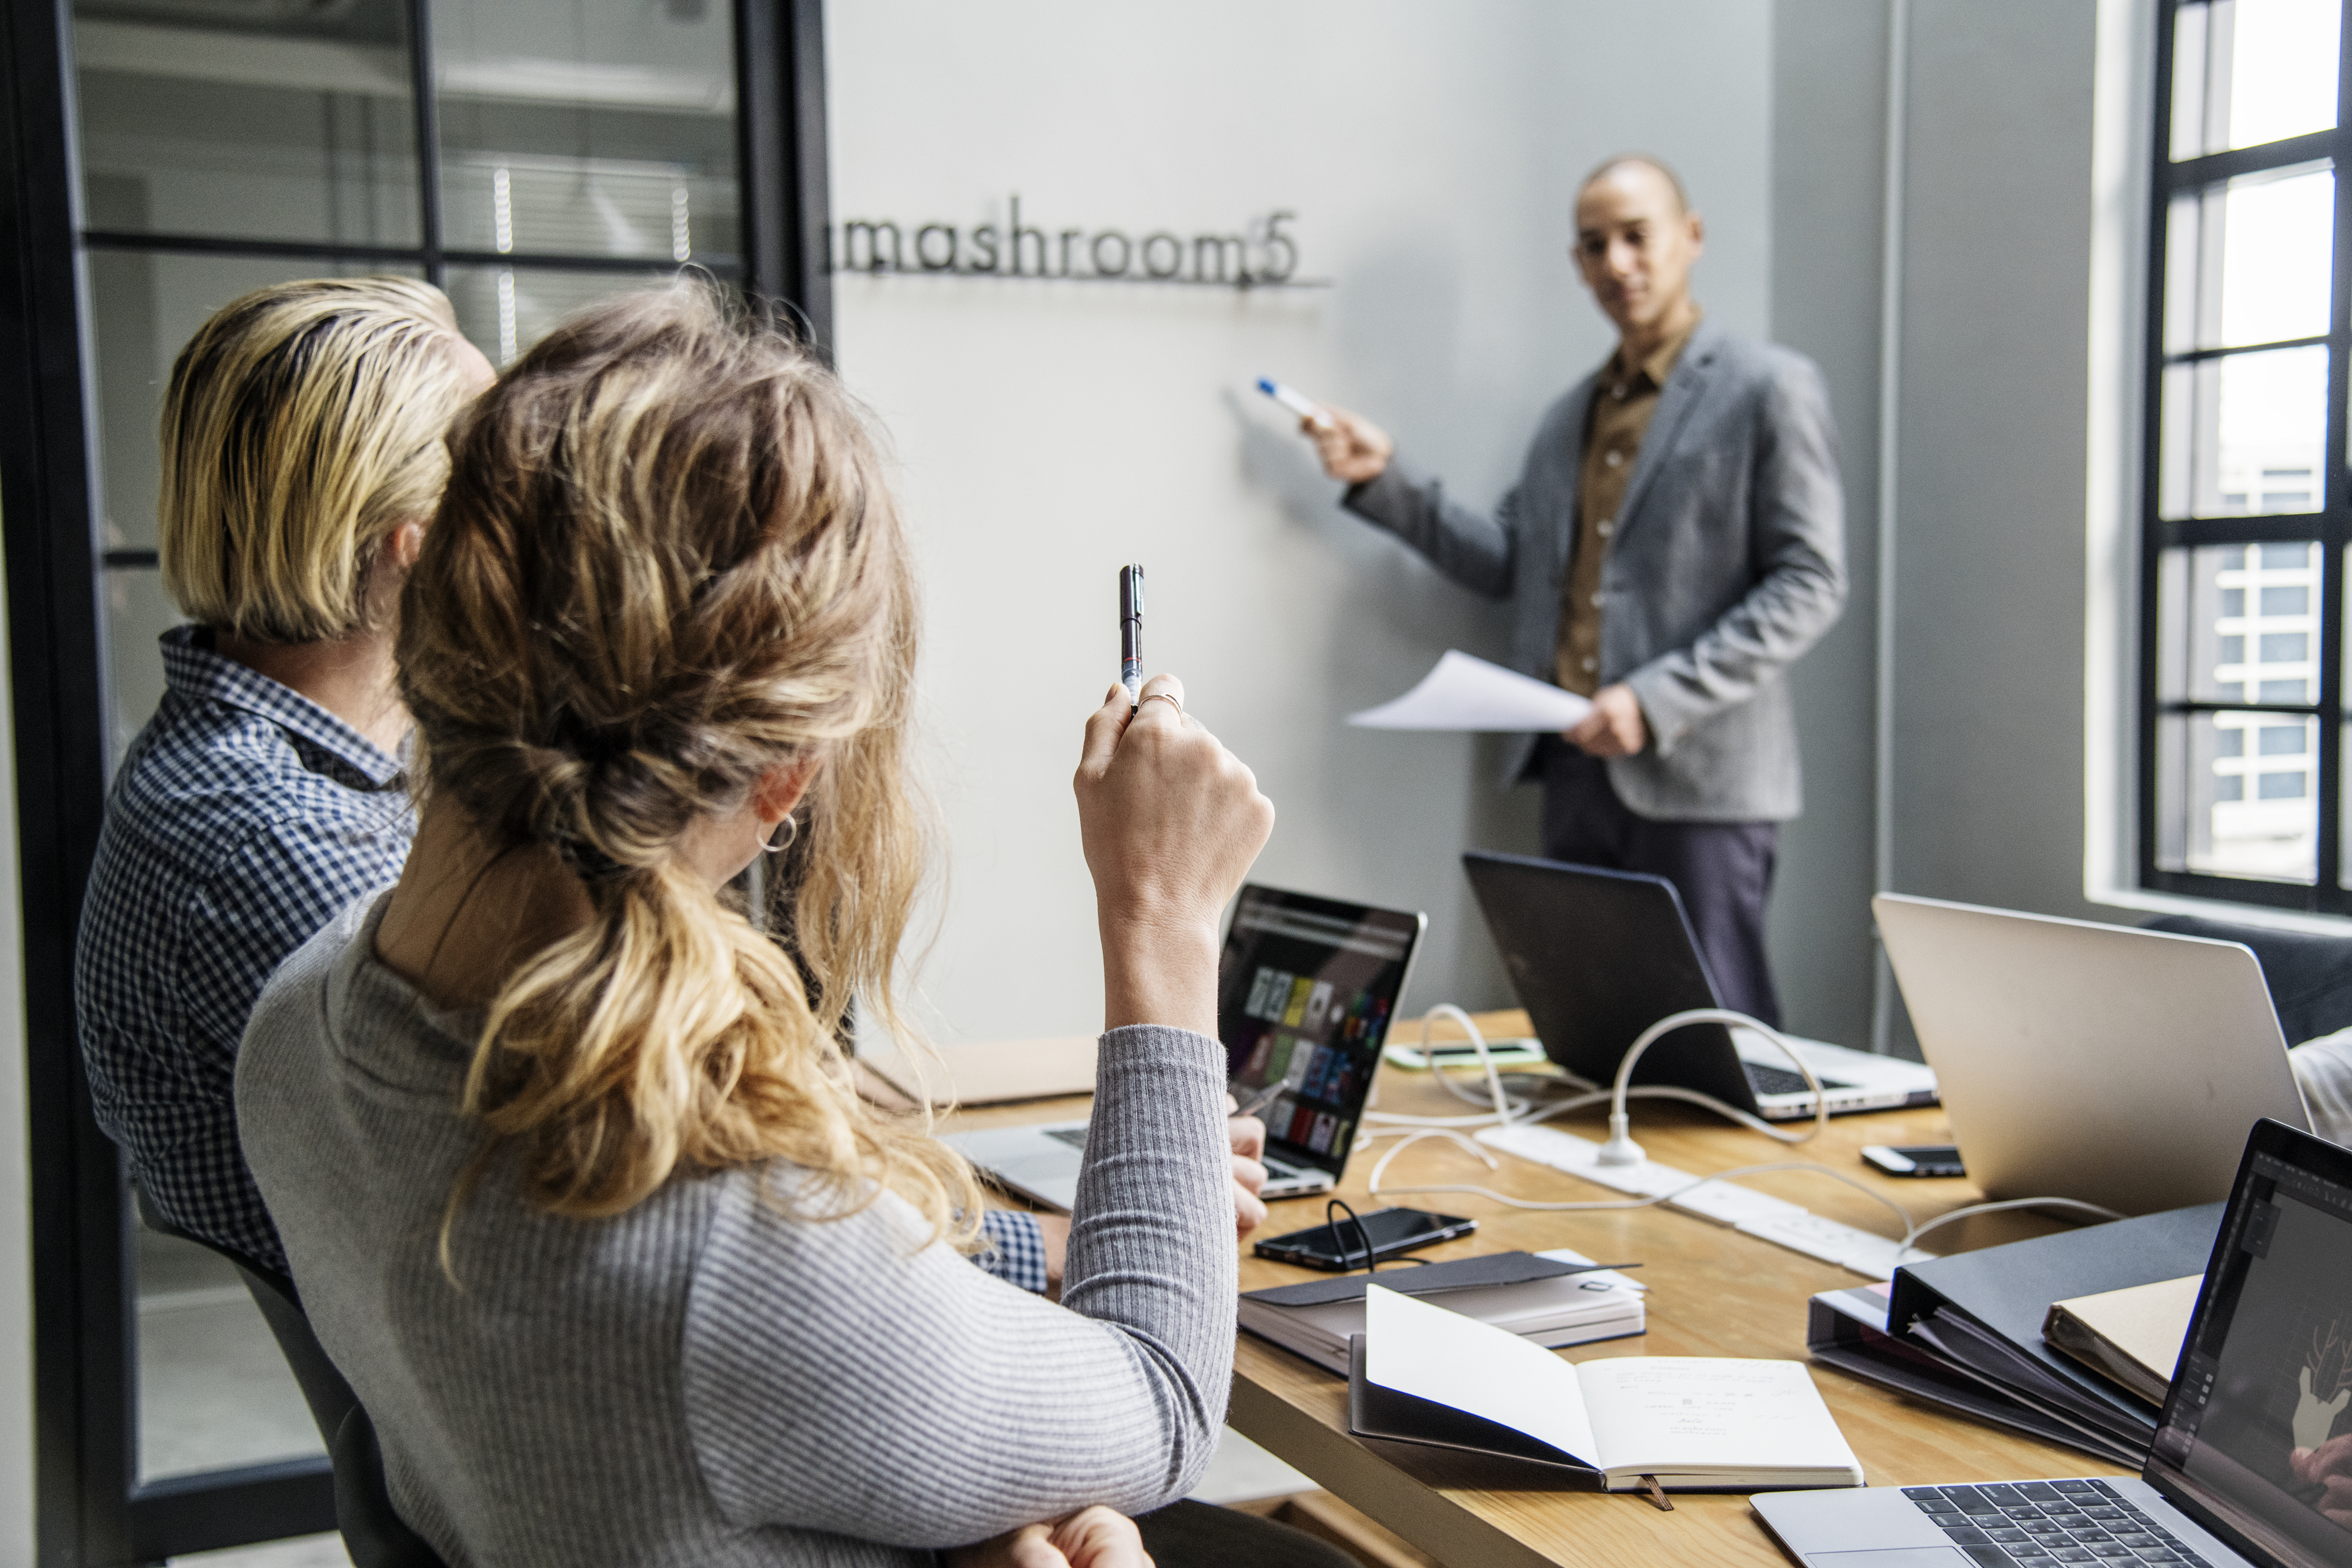
action, agreement, american, brainstorming, business, caucasian, cheerful, collaboration, colleagues, communication, computer, concentrated, connection, digital device, discussion, diverse, entrepreneur, european, expertise, expression, financial, group, laptop, man, meeting, network, notebook, people, presentation, startup, strategy, talking, team, teamwork, together, training, vision, westerner, wireless, woman, work, working, workplace, workshop, workspace, technology, conversation, electronic device, human behavior, job, management